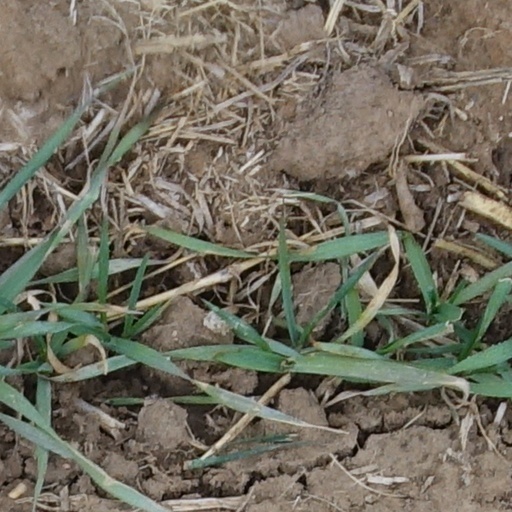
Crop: wheat